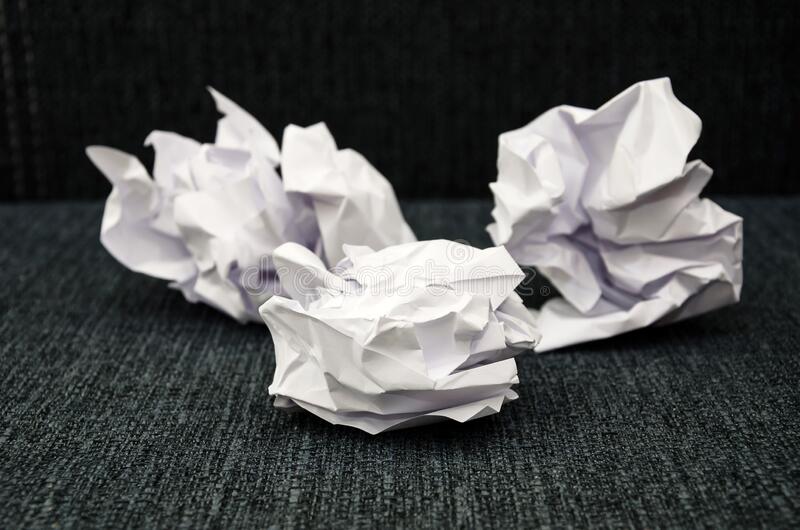
Waste category: paper